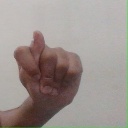
अक्षर: ट